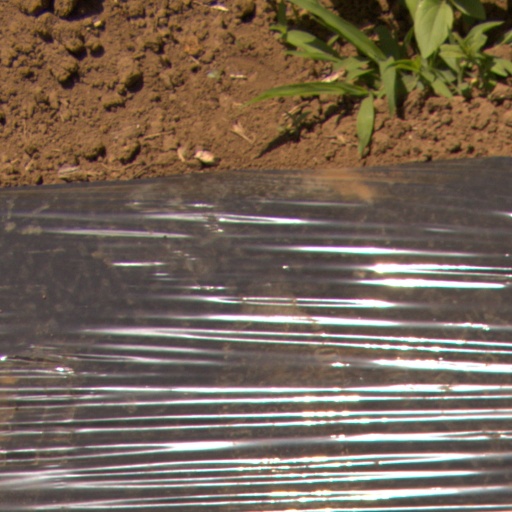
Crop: Jerusalem artichoke